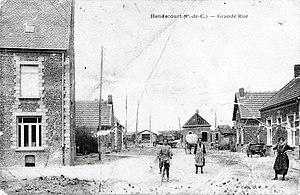
Grande Rue, vers 1925
Hendecourt-lès-Cagnicourt est une commune française située dans le département du Pas-de-Calais en région Hauts-de-France.